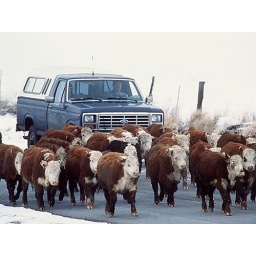
Moving cattle by truck